Jack Cork

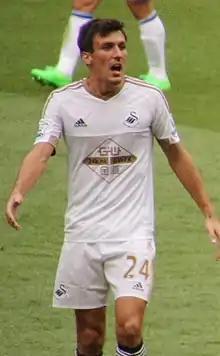
Cork playing for Swansea City in 2015

Jack Frank Porteous Cork (born 25 June 1989) is an English professional football coach and former player who is a first team coach of club Burnley.